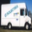
Label: truck